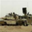
Label: tank